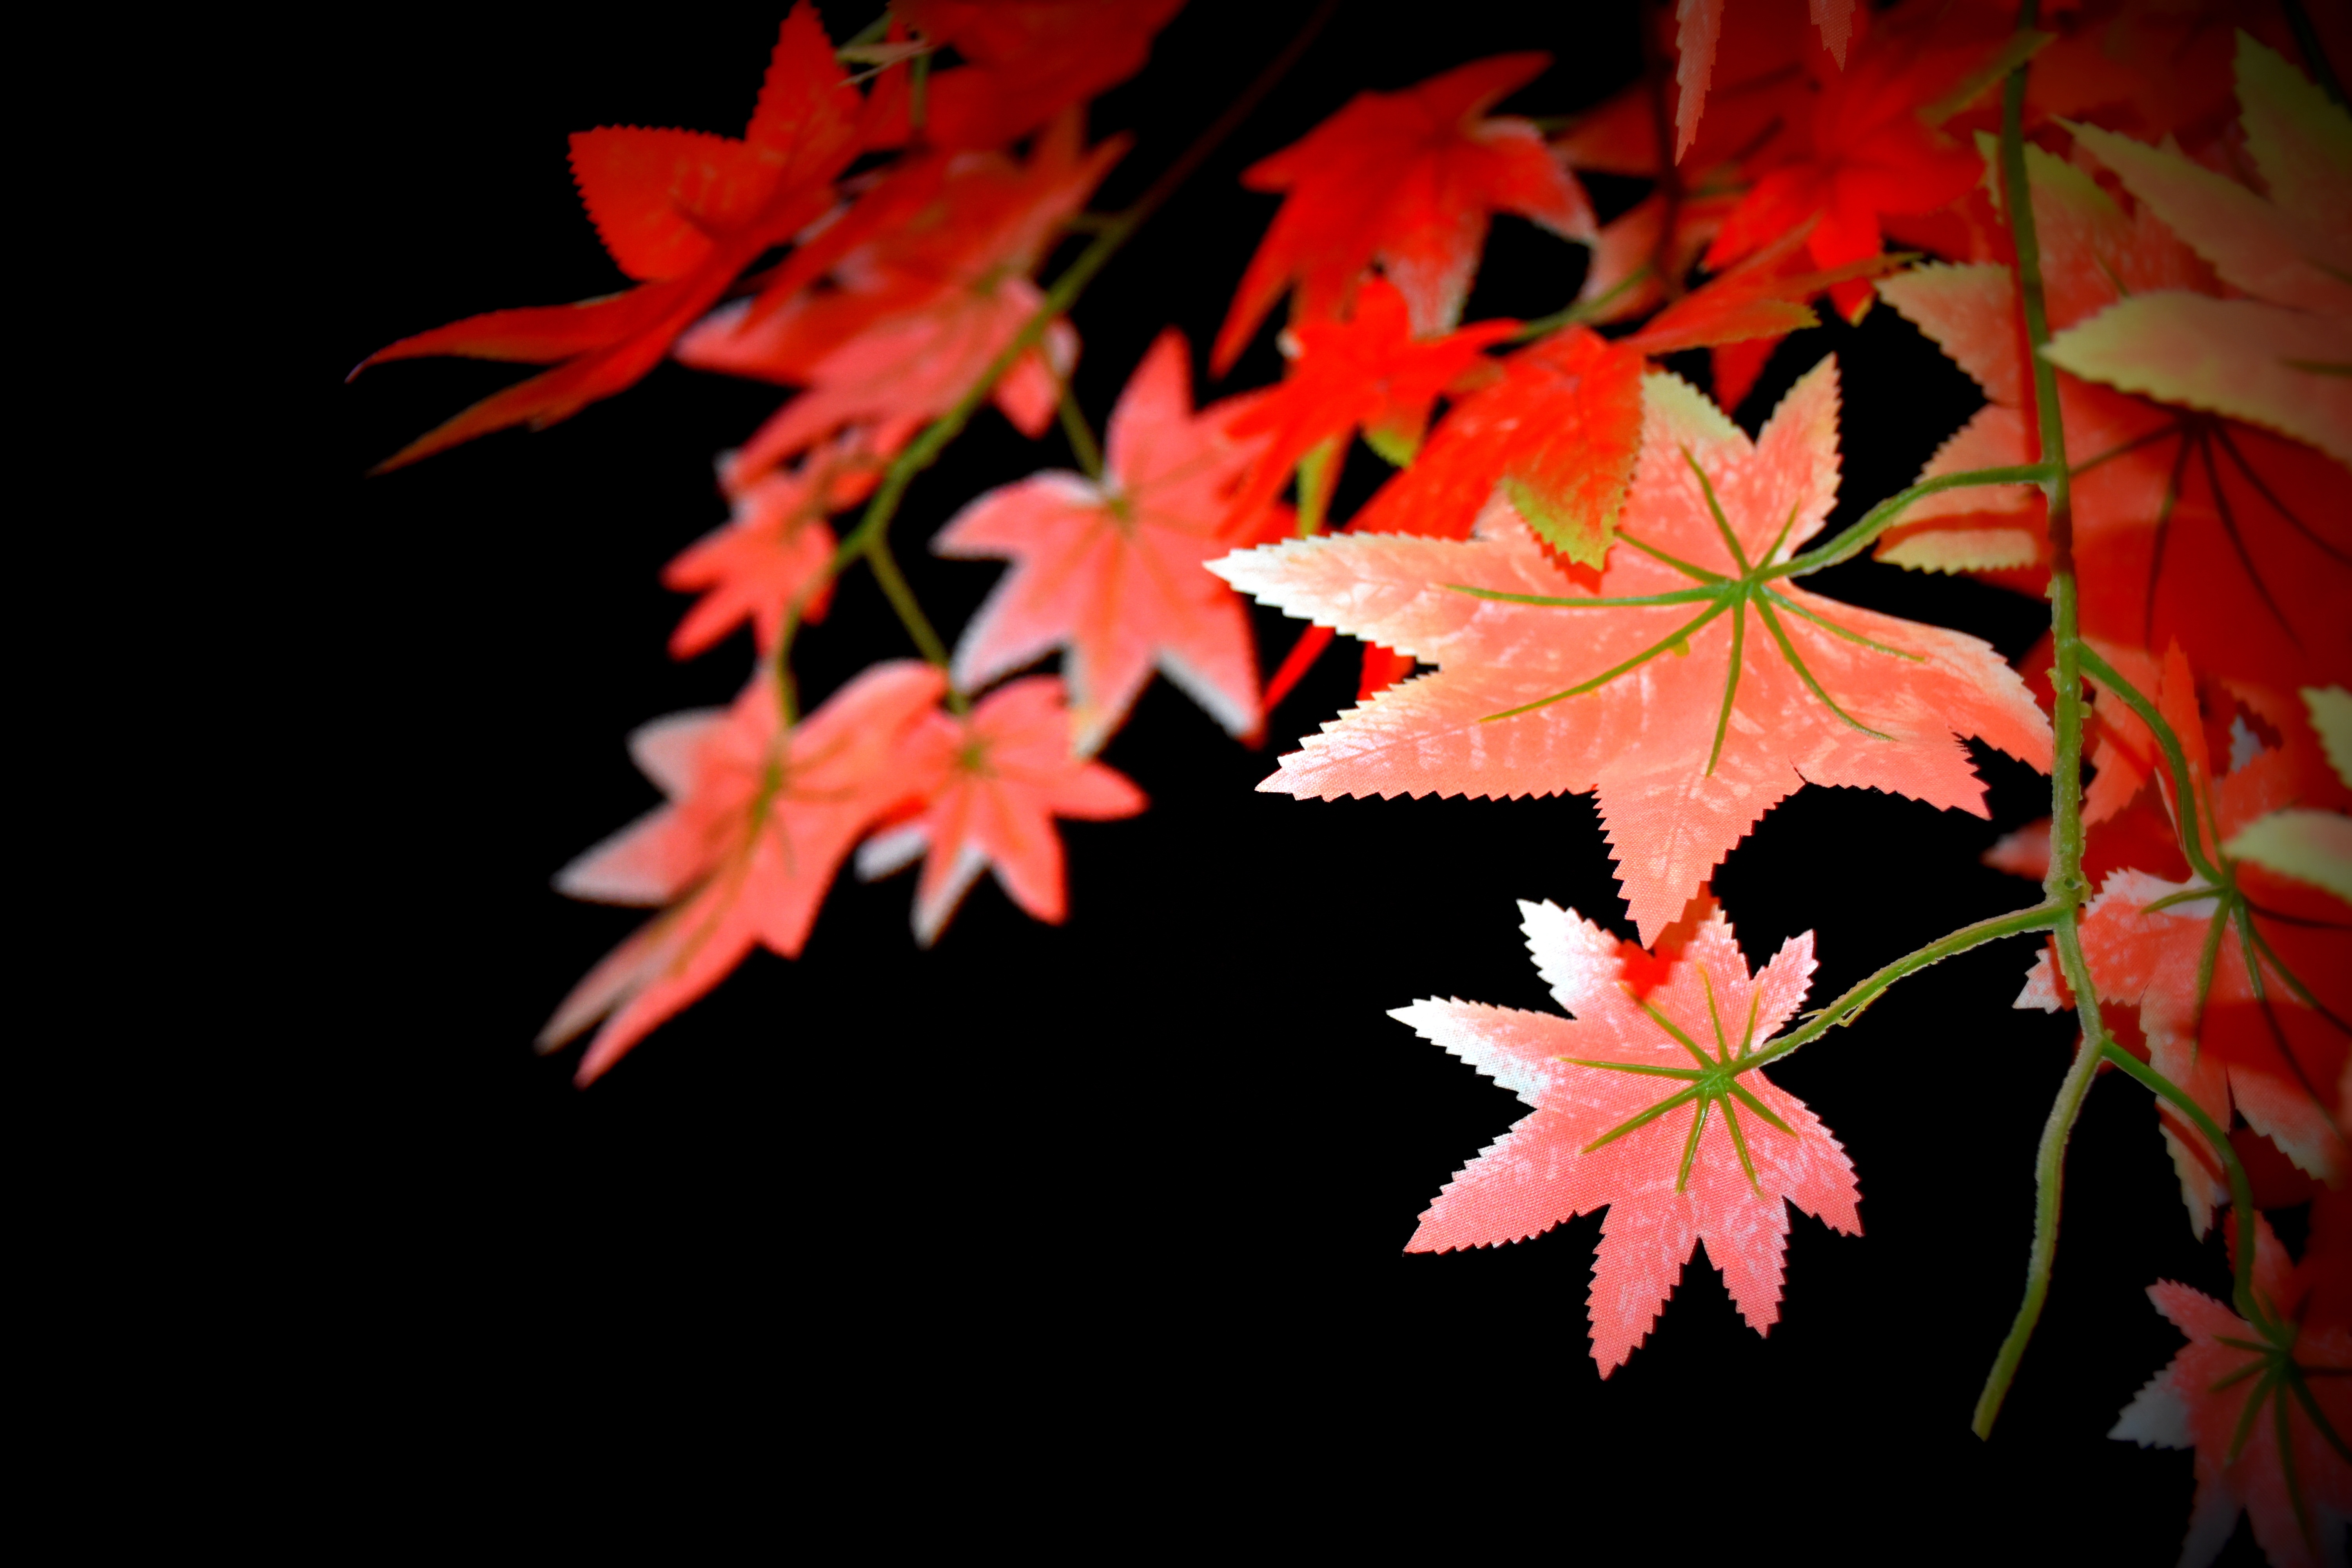
tree, nature, branch, plant, leaf, flower, petal, red, autumn, flora, season, maple tree, maple leaf, close up, night view, macro photography, flowering plant, tree leaves, woody plant, land plant